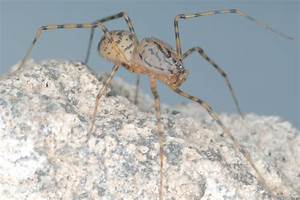
Label: ragno